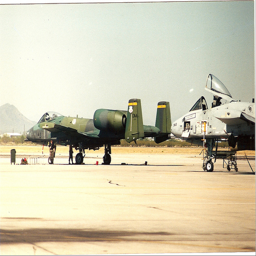
Fighter airplanes are necessary for a countries defense.
Two planes sitting parked on the cement with a mountain in the background.
Two airplanes are parked together on a runway.
Two fighter jets parked on a tarmac with workers around them.
A multi-colored green plane and white plane are sitting on a runway.